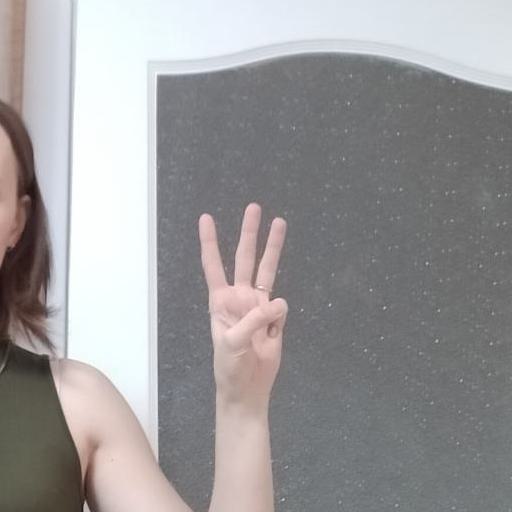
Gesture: three